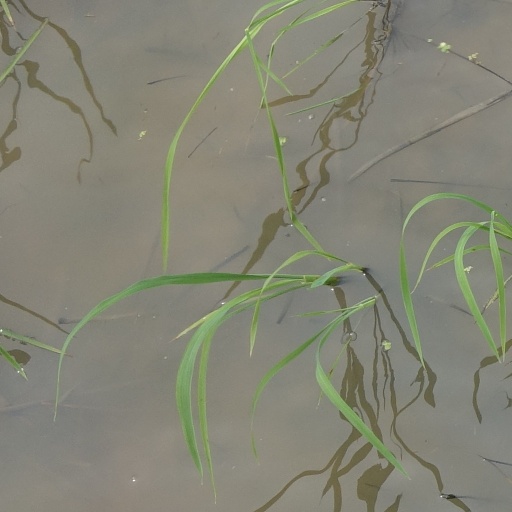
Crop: rice